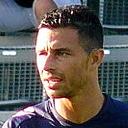
Age: 30